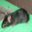
Label: mouse